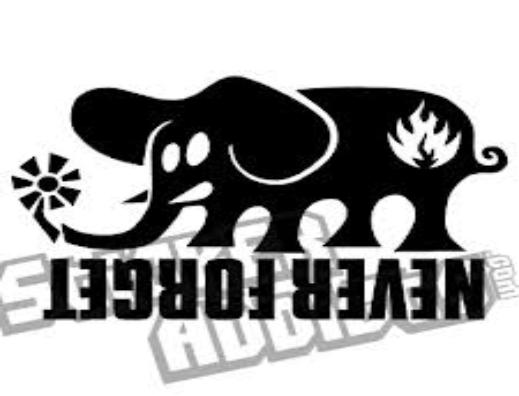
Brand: Black Label Skateboards
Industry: Clothes